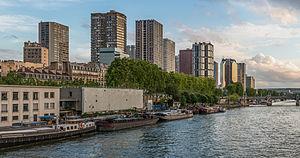
Le Front de Seine est une zone de Paris, en France, située le long de la Seine dans le 15ᵉ arrondissement, juste en aval de la tour Eiffel. Il comprend l'une des plus grandes concentrations d'immeubles de grande hauteur de la ville.
Le 15ᵉ arrondissement de Paris est l’un des vingt arrondissements de Paris. Il est situé sur la rive gauche de la Seine, dans le sud-ouest de la ville, et est le résultat de l’annexion des communes de Vaugirard et de Grenelle en 1860. Il s’agit du plus peuplé des arrondissements avec 235 178 habitants en 2017.